Surinamese Maroons

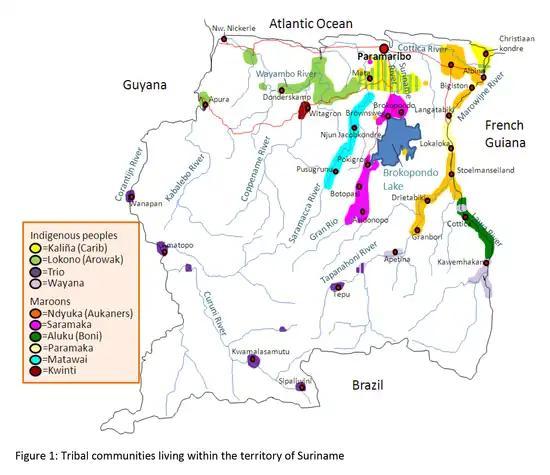
Location of Indigenous and Maroon groups in Suriname

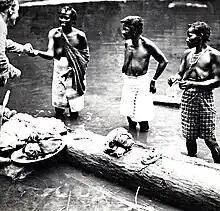
Maroons in Suriname, 1955

The sources of the Surinamese Maroon vocabulary are the English language, Portuguese, some Dutch and a variety of African languages. Between 5% and 20% of the vocabulary is of African origin. Its phonology is closest to that of African languages. The Surinamese Maroons have developed a system of meaning-distinctive intonation, as is common in Africa.